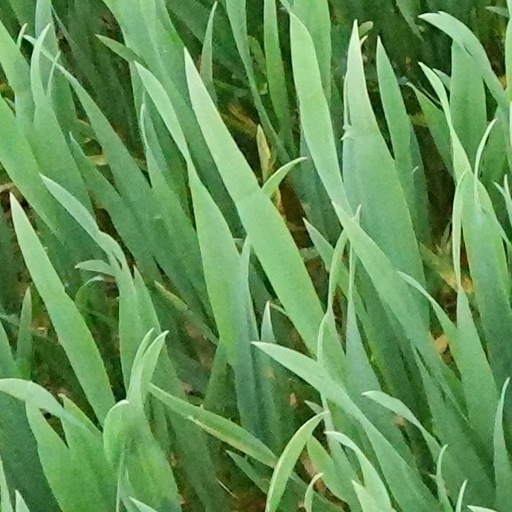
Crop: wheat